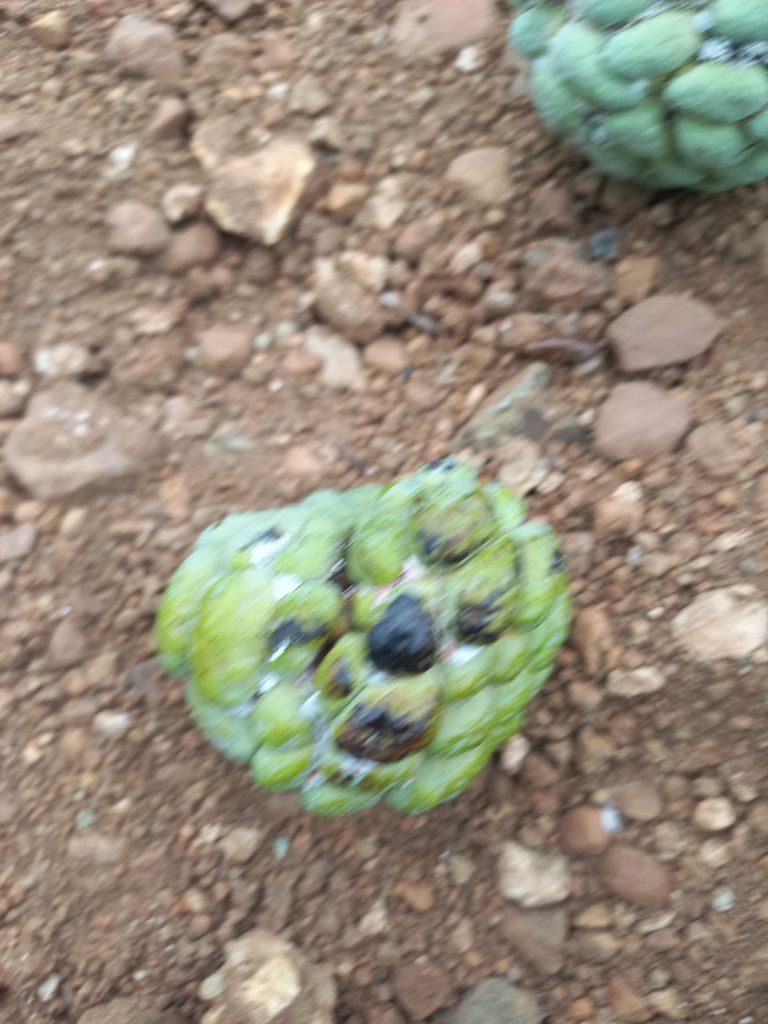
Disease label: Blank Canker